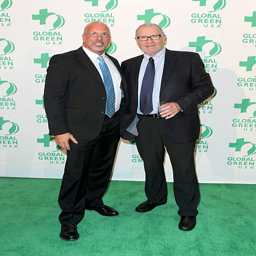
president and person and actor attend awards .